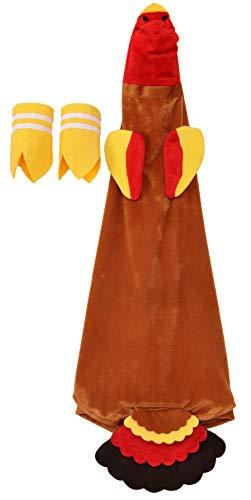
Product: Rubie's Turkey Dog Costume
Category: Toys & Games | Party Supplies
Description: Turkey dog costume includes jacket with attached tail, Paw covers, and headpiece.
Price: $20.34
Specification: Product Dimensions:         13.6 x 12.5 x 1 inches ; 4 ounces    |Shipping Weight: 4 ounces (View shipping rates and policies)|ASIN: B00WBBFOJ8|Item model number: 580242 M|    #63036    in Kids' Party Supplies    |    #168709    in Pre-Kindergarten Toys